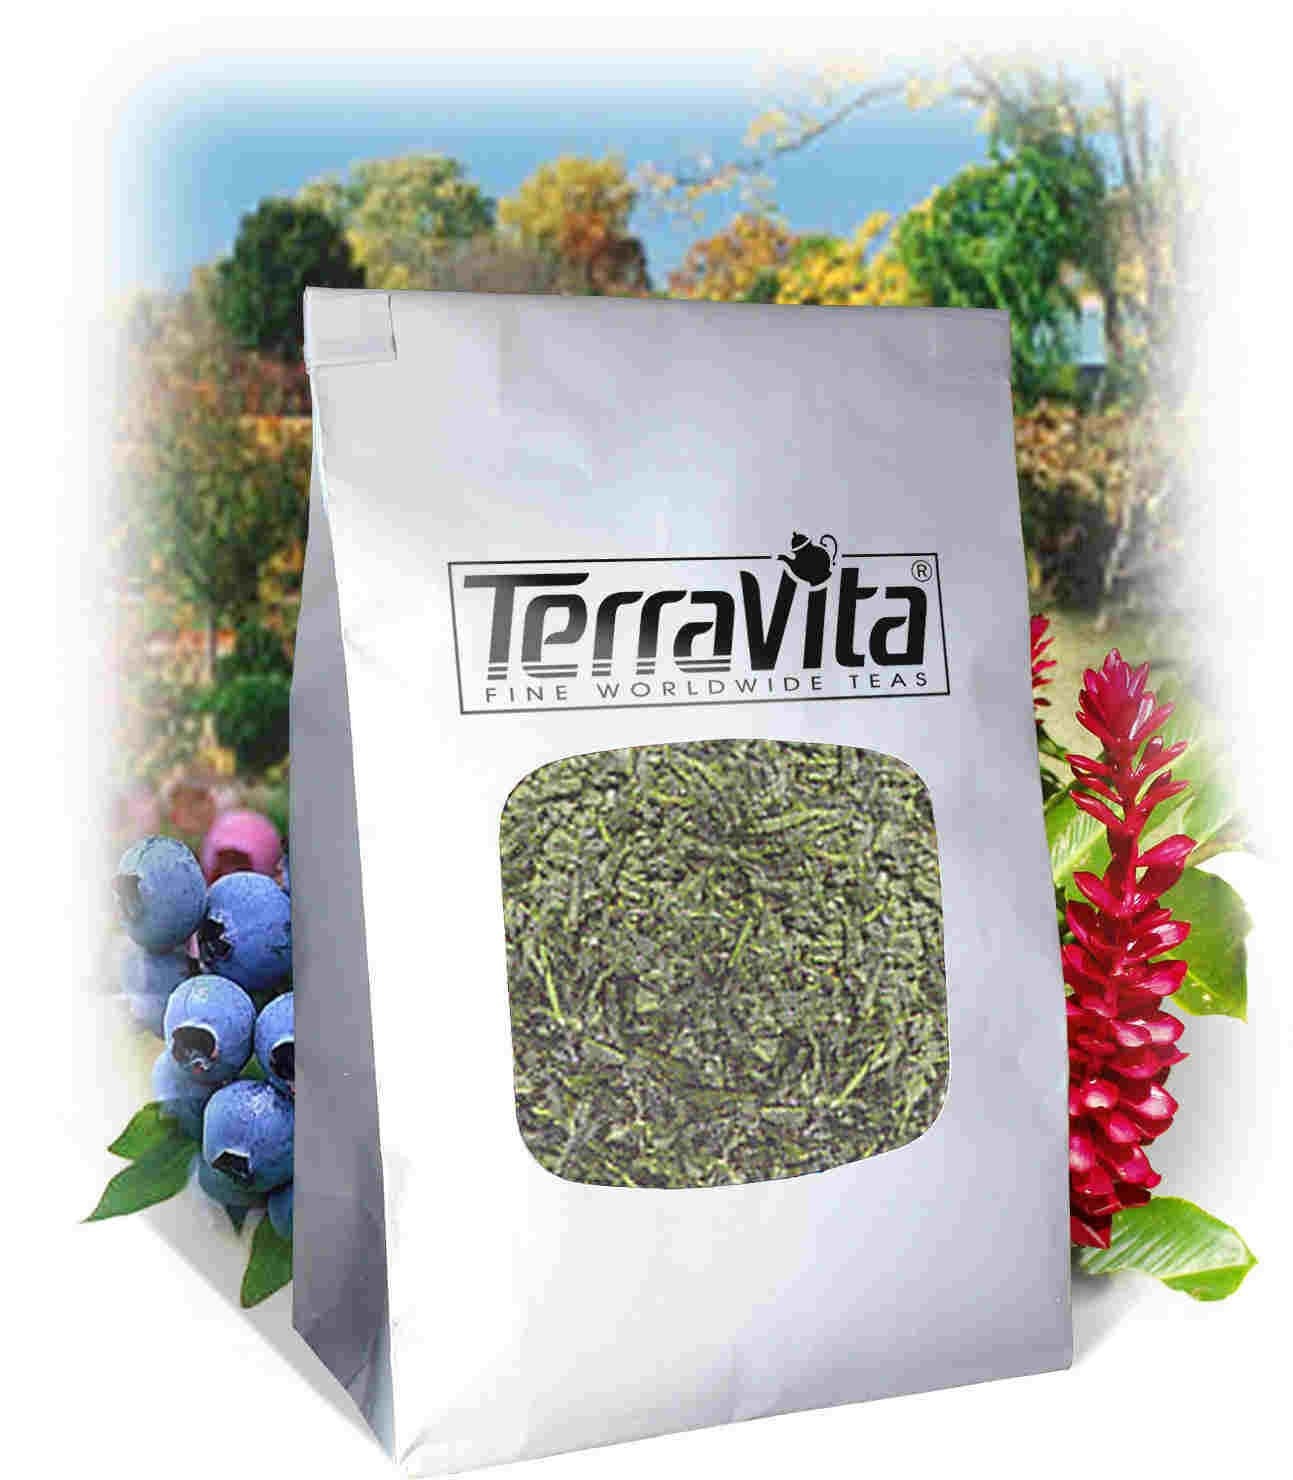
Item Name: Fenugreek, Saw Palmetto and Wild Yam Formula Tea (Loose) (8 oz, ZIN: 518626)
Bullet Point 1: Fenugreek, Saw Palmetto and Wild Yam Formula Tea (Loose) (8 oz, ZIN: 518626)
Bullet Point 2: No fillers.
Bullet Point 3: Manufacturer: TerraVita
Bullet Point 4: Size: 8 oz
Bullet Point 5: Loose Leaf Herbal Tea - Packed in a convenient upright pouch!
Product Description: Fenugreek, Saw Palmetto and Wild Yam Formula Tea (Loose) (8 oz, ZIN: 518626)<BR><BR>Packaged in the United States in a GMP certified facility (Good Manufacturing Practice).<BR><BR>No fillers.<BR><BR>Manufacturer: TerraVita<BR><BR>Size: 8 oz<BR><BR>Loose Leaf Herbal Tea - Packed in a convenient upright pouch!<BR><BR>Ingredients: Fenugreek Seeds, Saw Palmetto, Wild Yam
Value: 8.0
Unit: Ounce

Price: 30.49